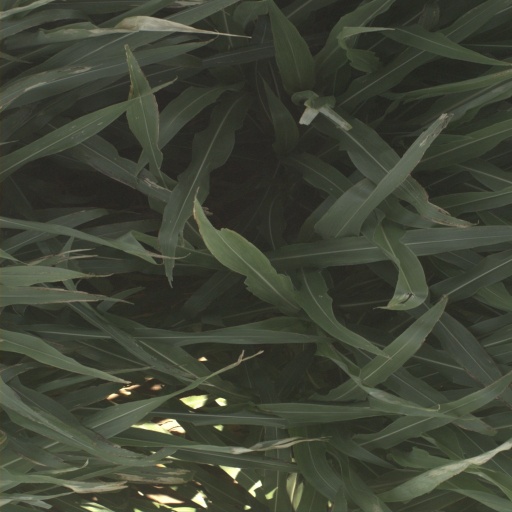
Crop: sorghum